Michael Blum (footballer)

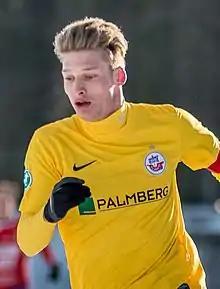
Blum in 2013

Michael Blum (born 25 December 1988 in Düsseldorf) is a German footballer who plays for KFC Uerdingen 05.